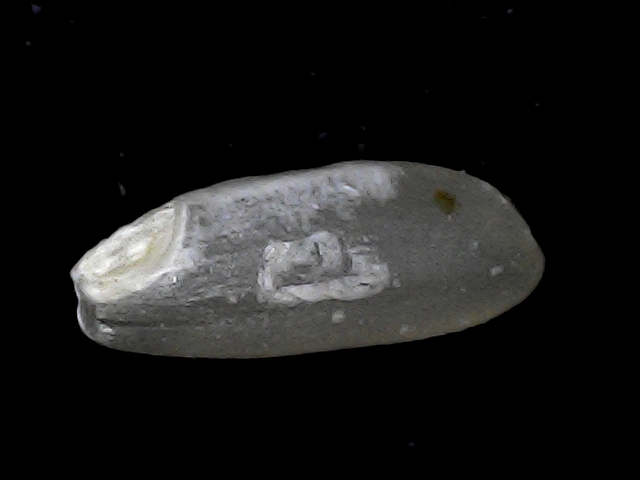
Rice variety: BD93